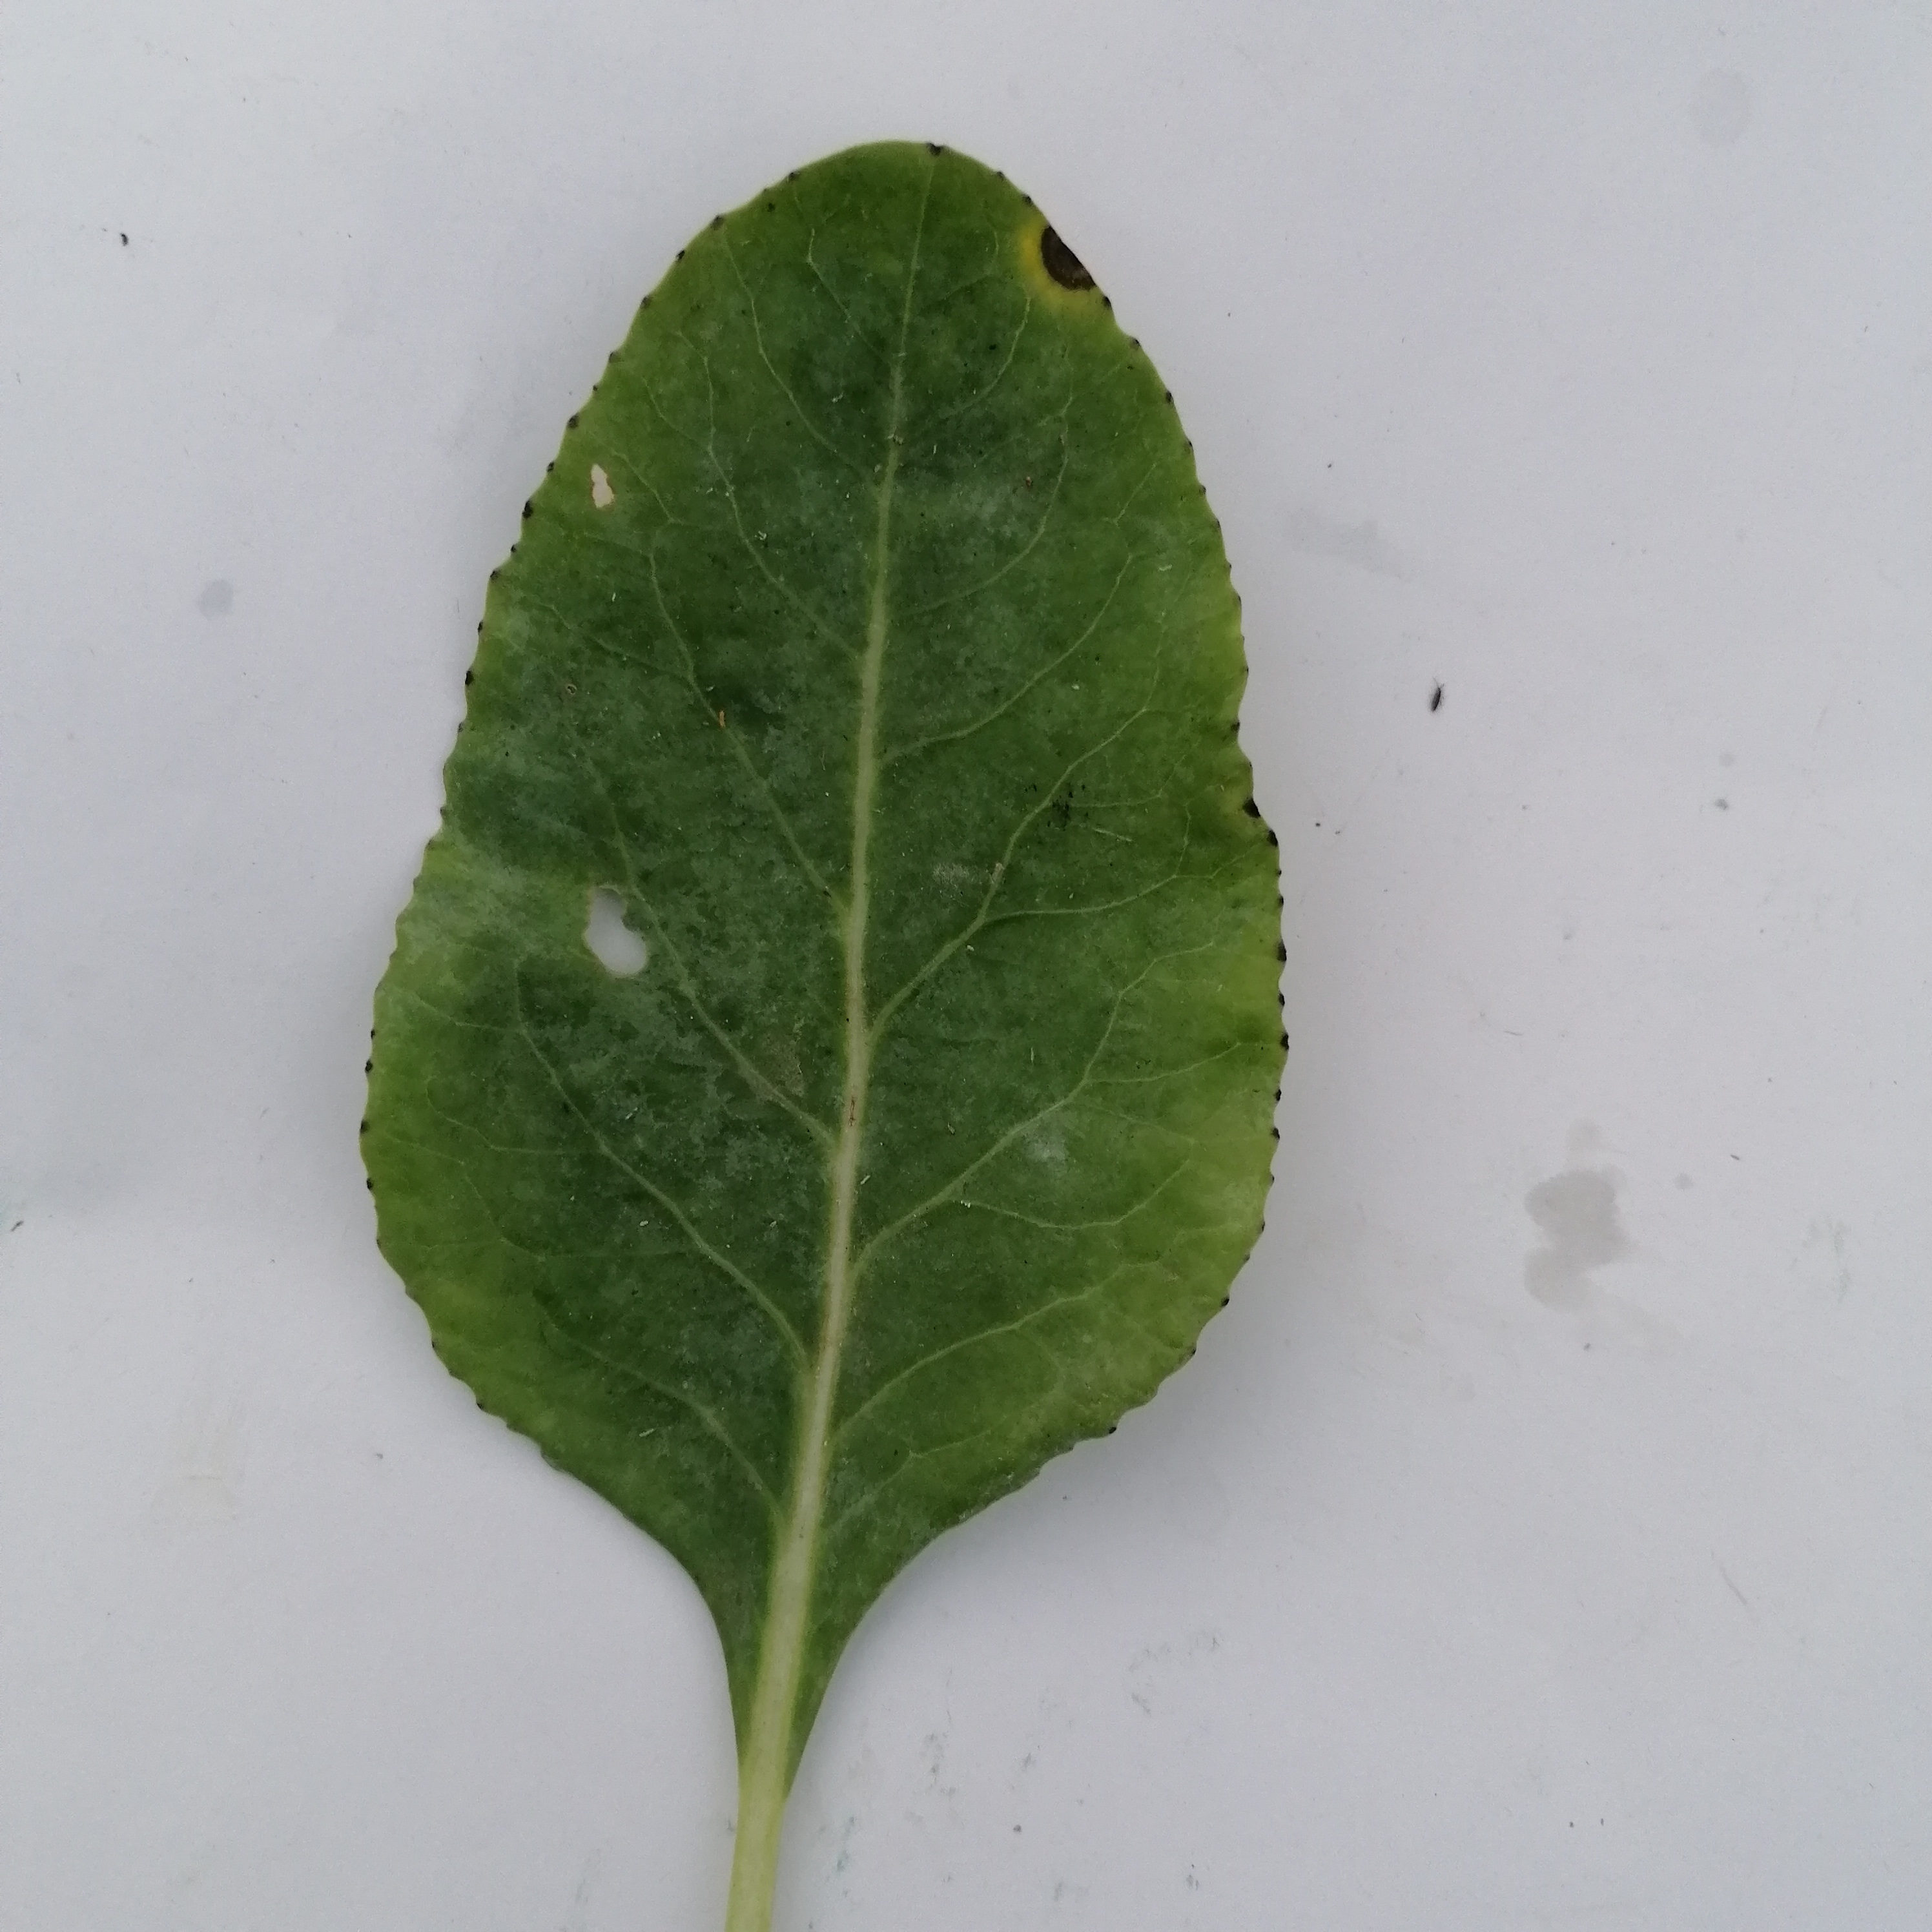
Label: Insect Hole